Carl Lachmund

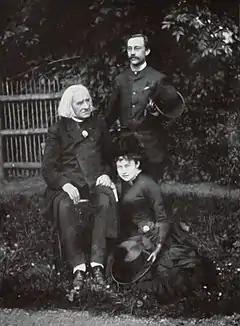
Franz Liszt with Carl and Caroline Lachmund

Carl V. Lachmund (27 March 185320 February 1928) was an American classical pianist, teacher, conductor, composer, and diarist. He was a student of Franz Liszt for three years, and his detailed diaries of his time with Liszt provide an invaluable insight into that composer’s teaching methods and some aspects of his character. He founded the Lachmund Conservatory in New York and ran it for 22 years, and he founded the Women's String Orchestra, conducting it for 12 seasons.